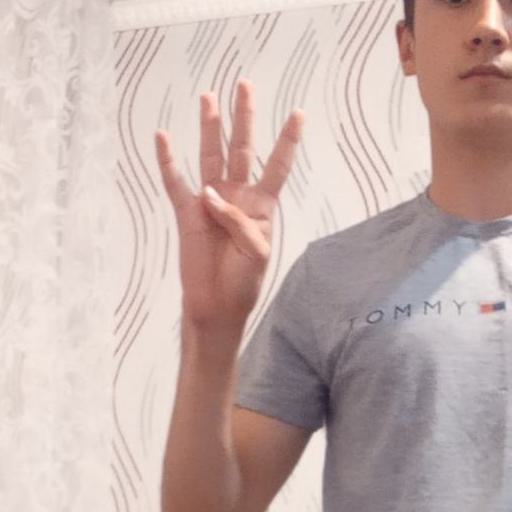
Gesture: four